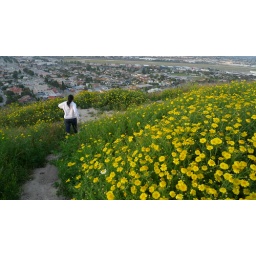
apparently butcher hill is covered with yellow flowers in the springtime. had no idea.